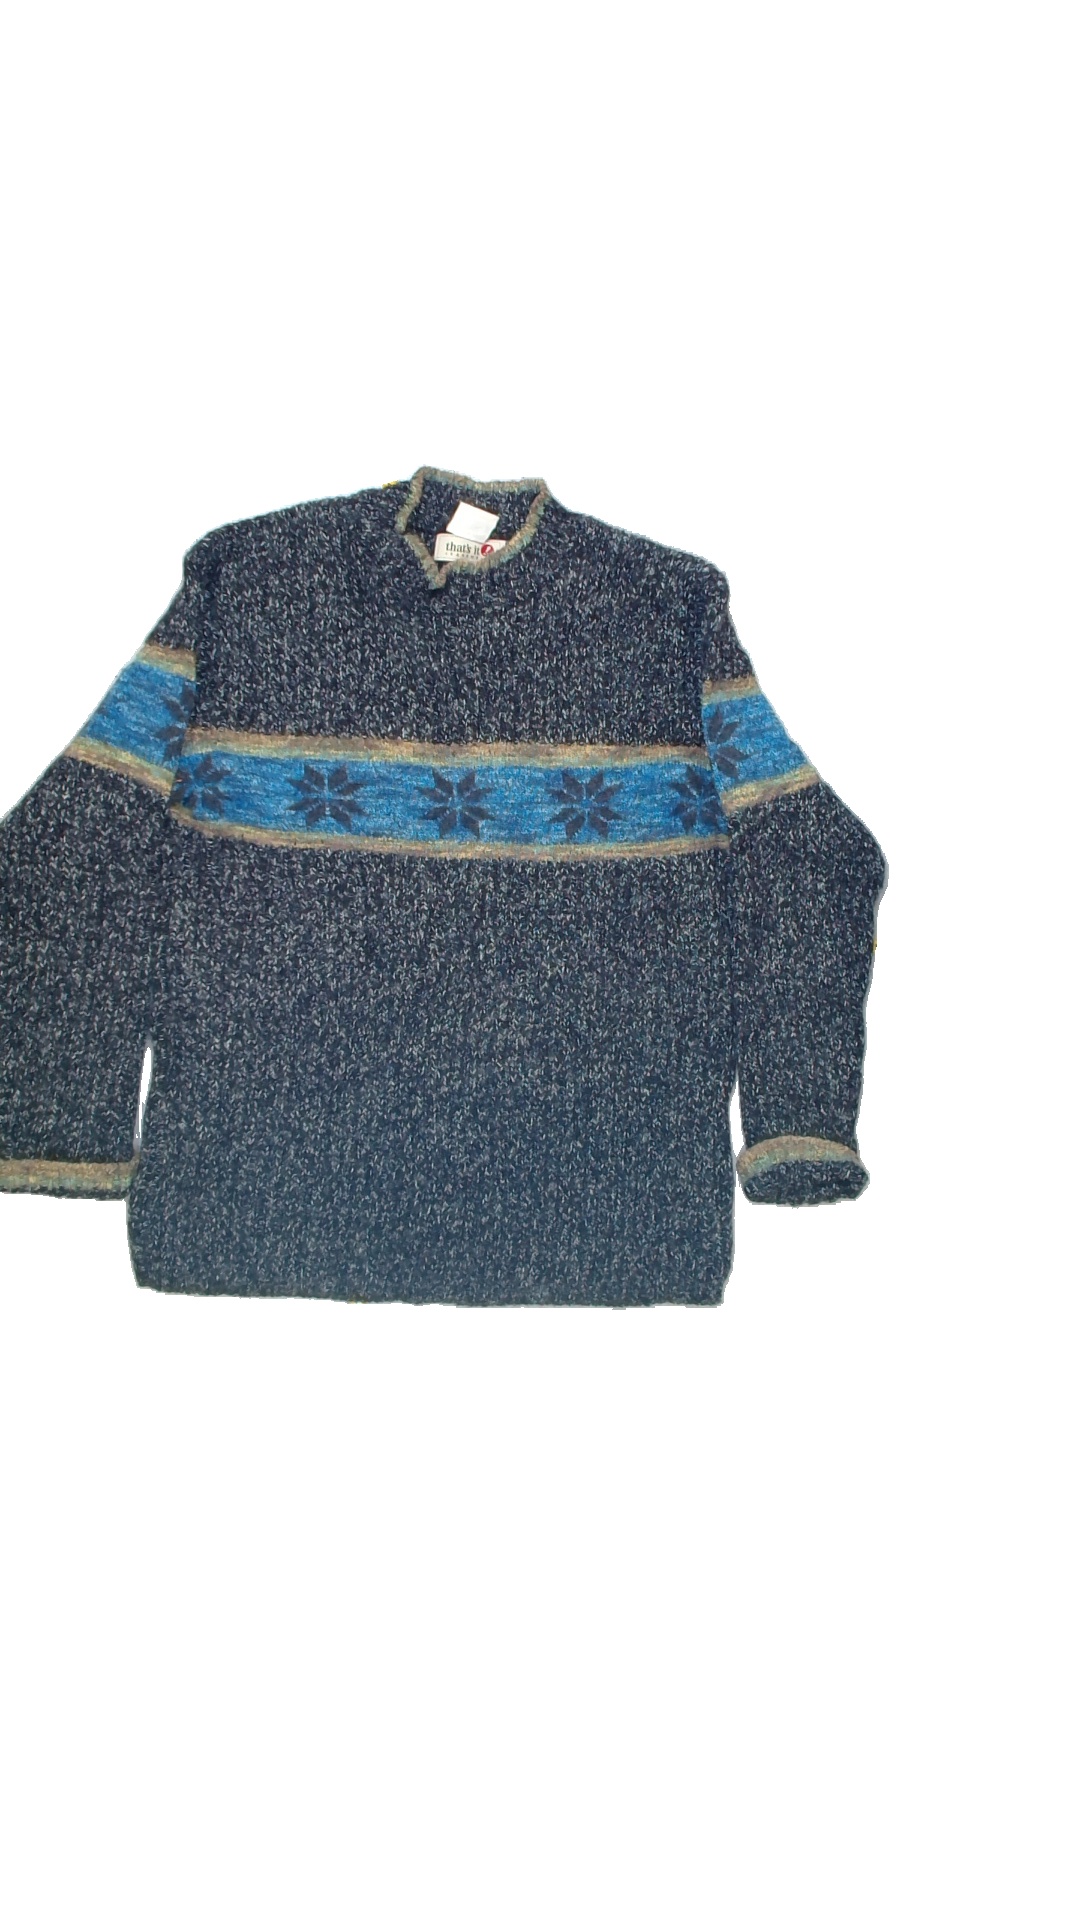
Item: Sweater (Ladies)
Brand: Not Applicable
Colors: Black, Brown, Blue, Green
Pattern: Floral print
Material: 60%wool  25%acryl  10%alpaca 5%polyamid
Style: No trend
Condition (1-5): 4
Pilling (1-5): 4
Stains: No
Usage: Reuse
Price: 50-100